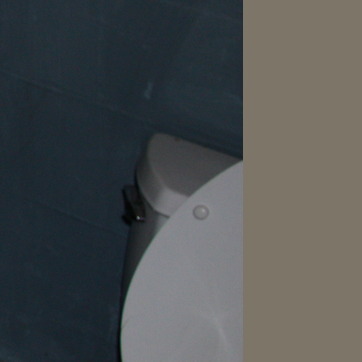
Material: ceramic